Oregon Trail, Wells Springs Segment

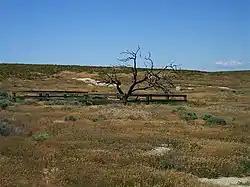
Upper Wells Spring along the Oregon Trail

The Oregon Trail, Wells Springs Segment, also known as the Oregon Trail, Boardman Bombing Range Segment, is part of an historic east–west migration route crossing Morrow County in the U.S. state of Oregon. About 250,000 emigrants from the United States used the trail between the 1830s and 1869 to travel between the U.S. state of Missouri and the Willamette Valley in western Oregon.